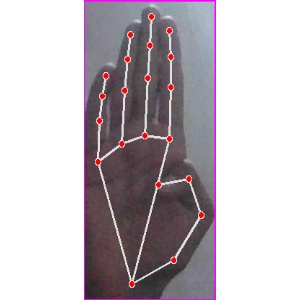
अक्षर: झ